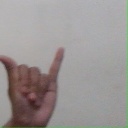
अक्षर: य